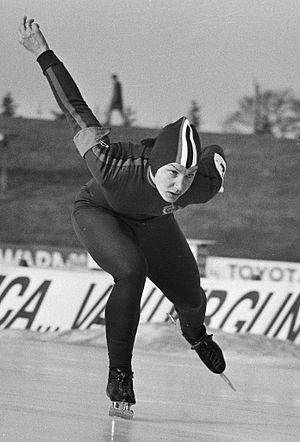
Les Jeux olympiques d'hiver de 1976, officiellement connus comme les XIIᵉˢ Jeux olympiques d'hiver, ont lieu à Innsbruck en Autriche du 4 au 15 février 1976. La compétition a d'abord été attribuée à la ville américaine de Denver, mais la population du Colorado s'est opposée au comité d'organisation pour des raisons économiques et écologiques. La ville d'Innsbruck, qui a organisé les Jeux d'hiver de 1964 et dispose de sites sportifs récents, est donc choisie comme nouvelle ville hôte. Le contexte historique est tendu puisque ces Jeux sont les premiers depuis la prise d'otages de Munich en 1972. Les moyens consacrés à la sécurité sont adaptés en conséquence et la compétition se déroule normalement.